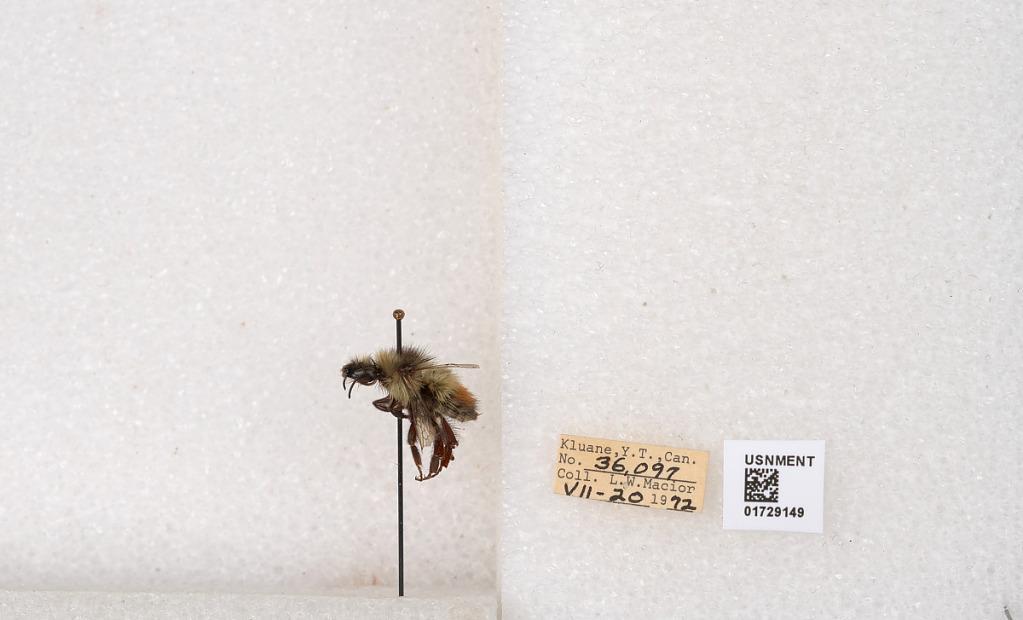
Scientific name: Bombus flavifrons Cresson
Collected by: L. Macior
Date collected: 1972-7-20
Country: Canada
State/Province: Yukon Territory
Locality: Kluane National Park and Reserve
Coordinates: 60.7493, -139.504